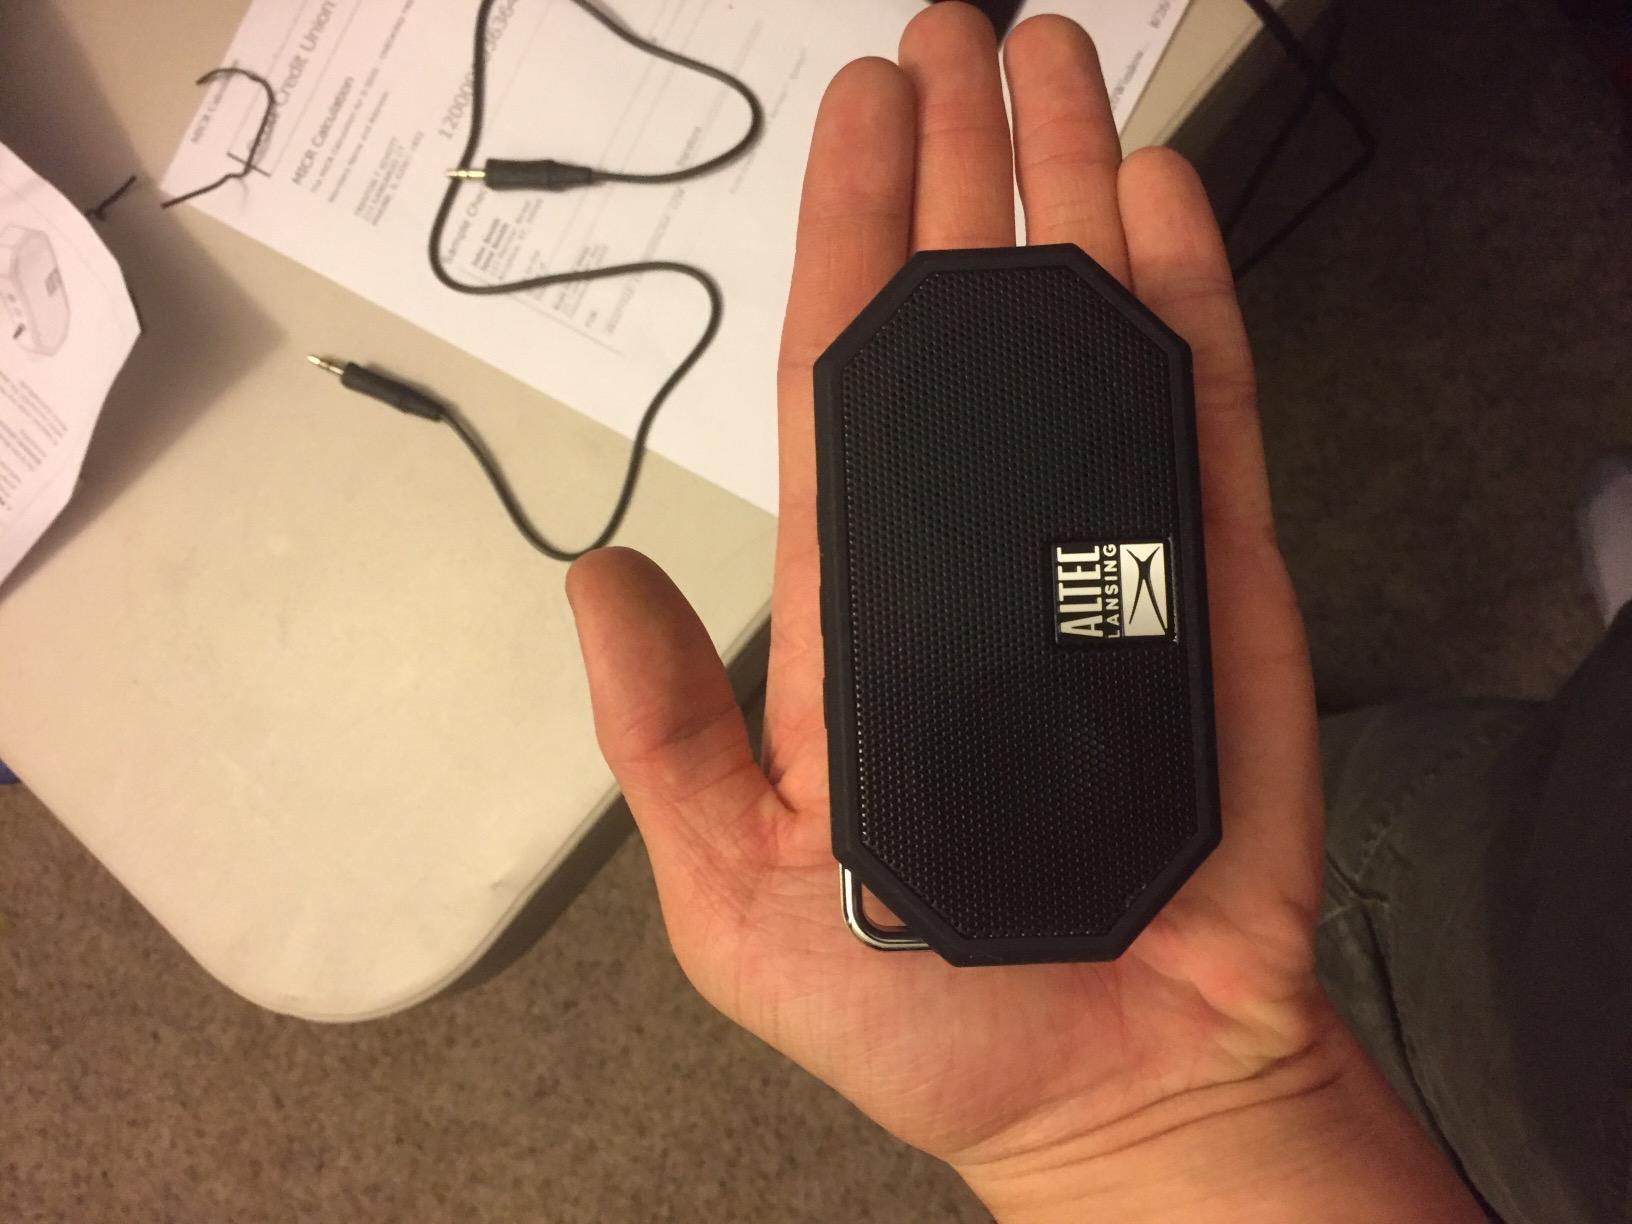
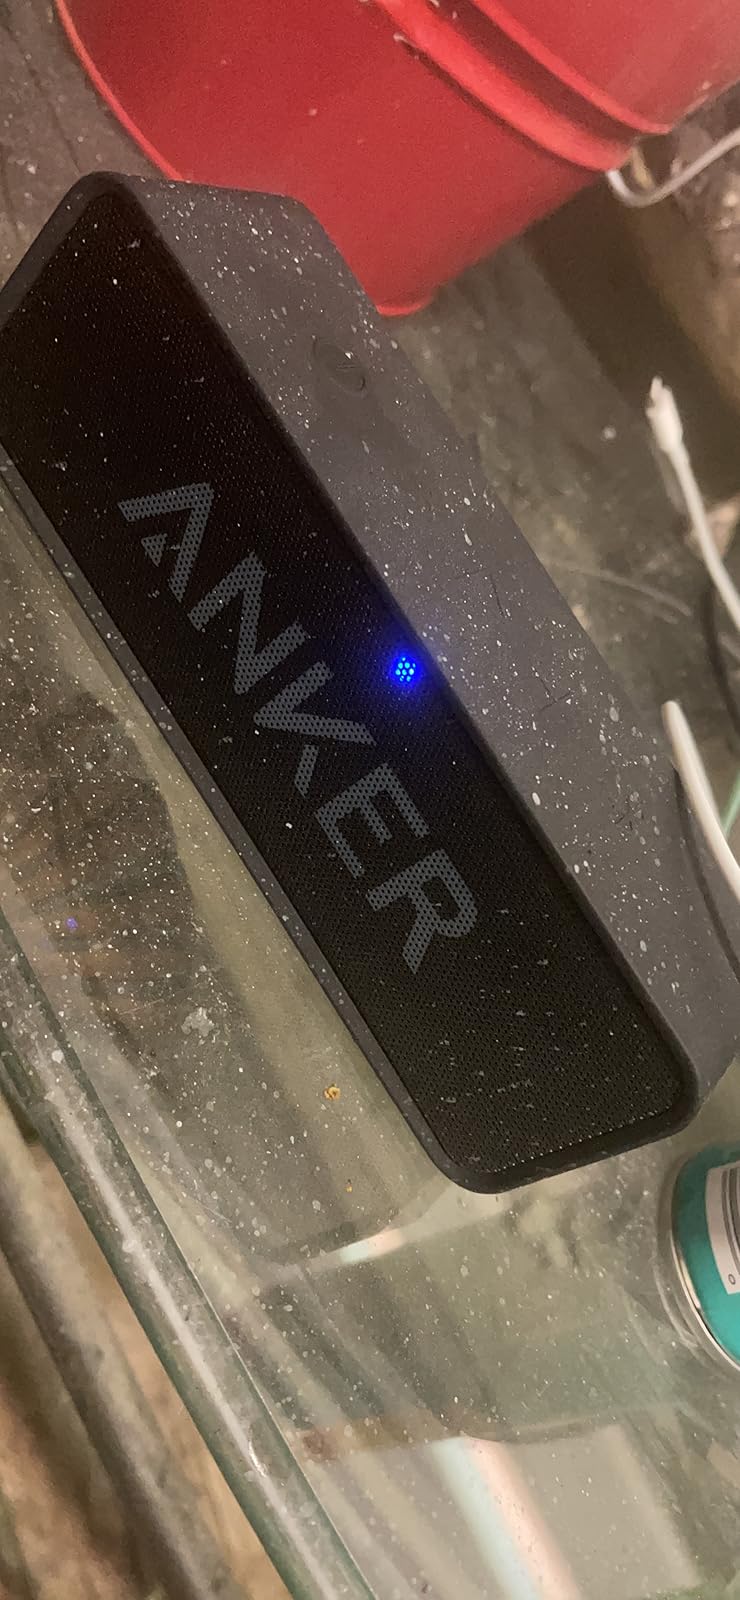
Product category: speaker
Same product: no